Tōtōmi-Ichinomiya Station

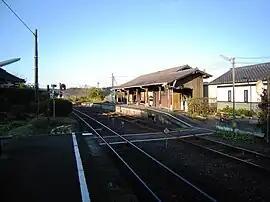
Tōtōmi-Ichinomiya Station

Tōtōmi-Ichinomiya Station is served by the Tenryū Hamanako Line, and is located 16.4 kilometers from the starting point of the line at Kakegawa Station.